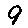
Label: 9